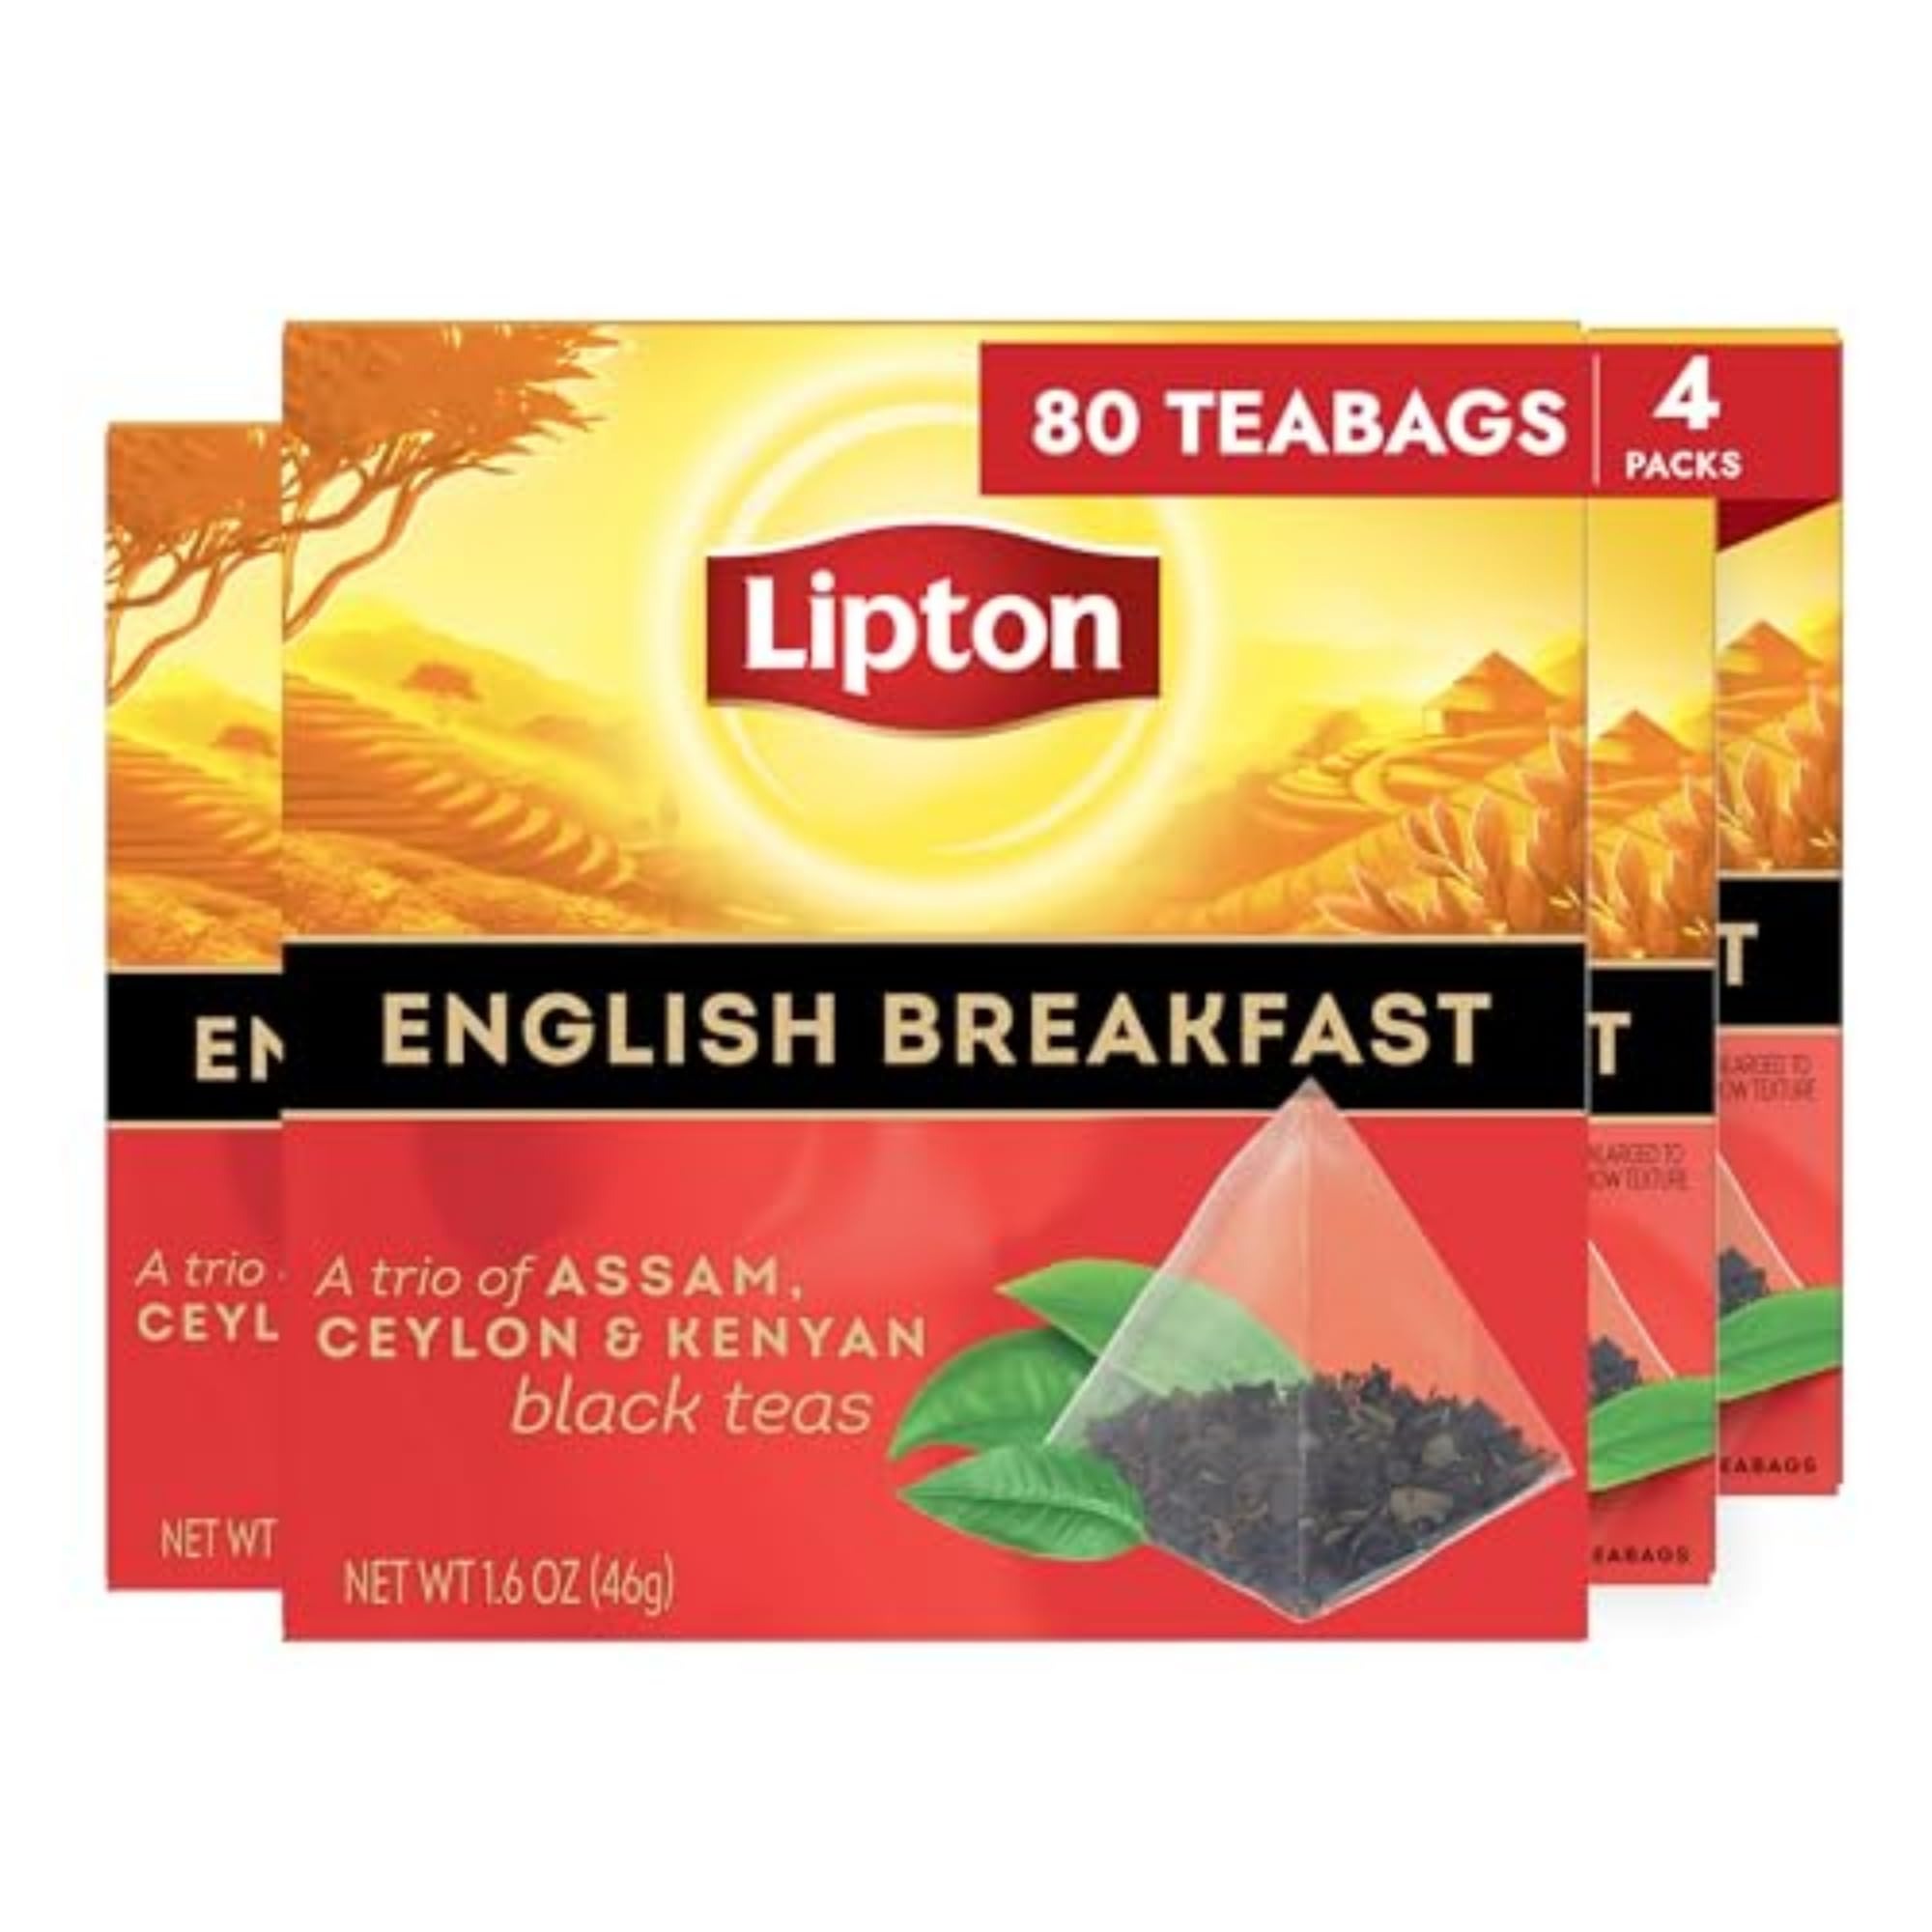
Item Name: Lipton Black Tea English Breakfast, Pyramid Tea Bags, Flavored Teabags for a Refreshing Cup of Tea, 80 Total Tea Bags (20ct - Pack of 4)
Bullet Point 1: LIPTON BLACK TEA ENGLISH BREAKFAST: Tea bags made with a blend of flavorful black teas, including refreshing Assam, aromatic Ceylon and intense Kenyan teas
Bullet Point 2: PERFECT FLAVOR RELEASE: Each pyramid teabag perfectly infuses and releases aromas and flavors to delight the senses
Bullet Point 3: SUPPORTING PEOPLE AND PLANET: Lipton Black Tea English Breakfast is made from teas which are Rainforest Alliance Certified, and our teabags are plant-based
Bullet Point 4: EASY TO MAKE: Just add freshly boiled water over one tea bag and infuse for 3 to 4 minutes to enjoy the perfect cup of tea
Bullet Point 5: A JOURNEY OF DISCOVERY: Discover the best tasting black tea blend sourced from renowned origins around the world and blended with tantalizing flavors, and ingredients, for uplifting sensorial journey
Value: 80.0
Unit: Count

Price: 5.995